Armenian religion in Cyprus

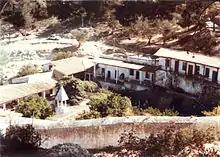
The interior of Magaravank in 1970

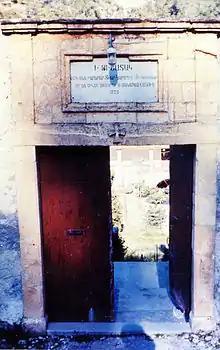
The entrance to Magaravank

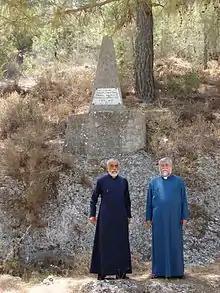
Catholicos Aram I and Archbishop Varoujan in front of Sahag's monument

Of great importance is Saint Makarios’ [Սուրբ Մակար (Sourp Magar)] monastery [Մակարավանք (Magaravank), also known as Αρμενομονάστηρο (Greek), Ermeni Manastırı (Turkish) and Armenian Monastery (English)], located within Plataniotissa forest near Turkish-occupied Halevga, on the Pentadhaktylos mountain range - at a height of 530 m. Its vast land (about 8.500 donums), extending up to the coast, included around 30.000 olive and carob trees, whose exploitation was the main source of income for the Armenian Prelature of Cyprus until 1974. The monastery was originally established by Copts circa 1000 AD on a location at which Saint Macarius is said to have been an ascetic; his icon was believed to be miraculous and, until the early 20th century, the Armenian residents of the region - some of whom had found shelter after the Hamidian massacres (1894-1896) - believed they could hear the Saint galloping with his horse at night.